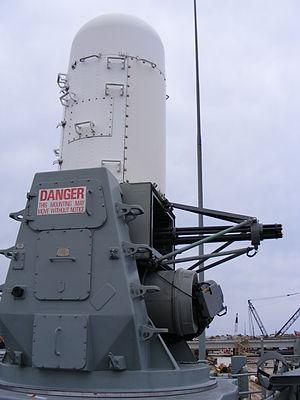
La classe Adelaide est une classe de six frégates construite en Australie et aux États-Unis pour le service de la marine royale australienne.